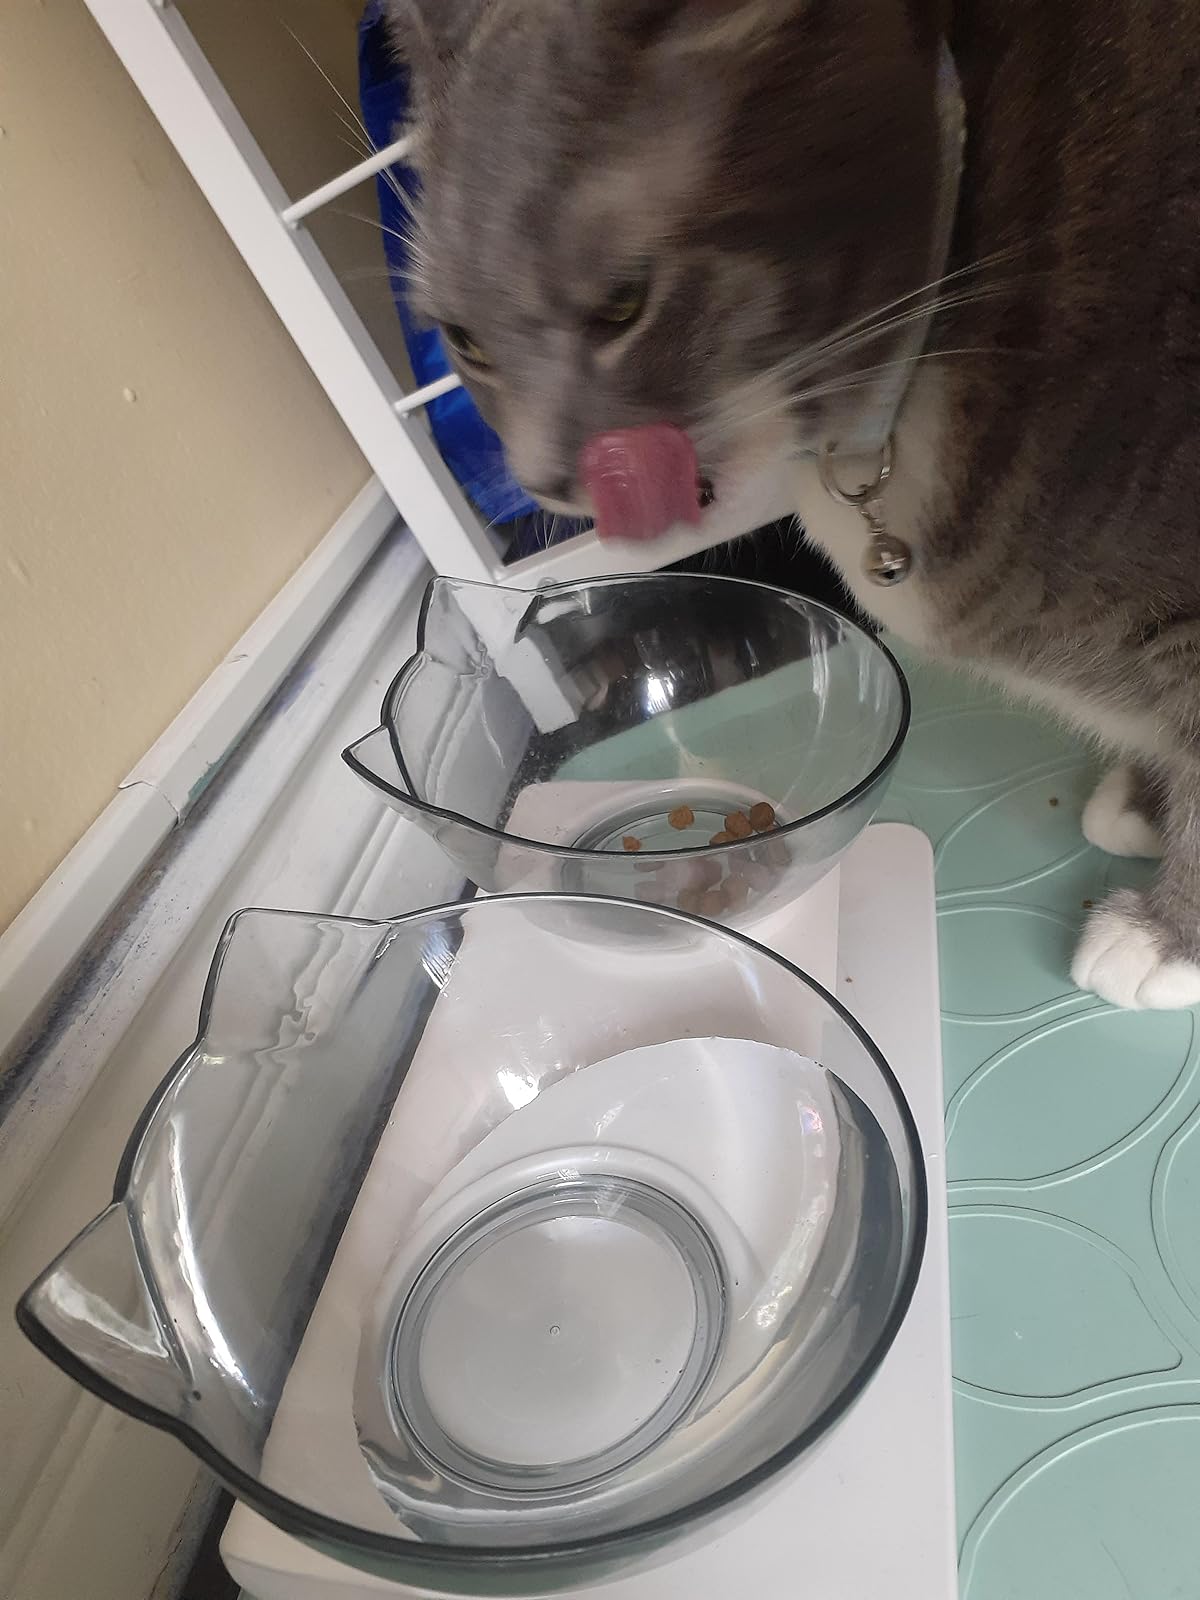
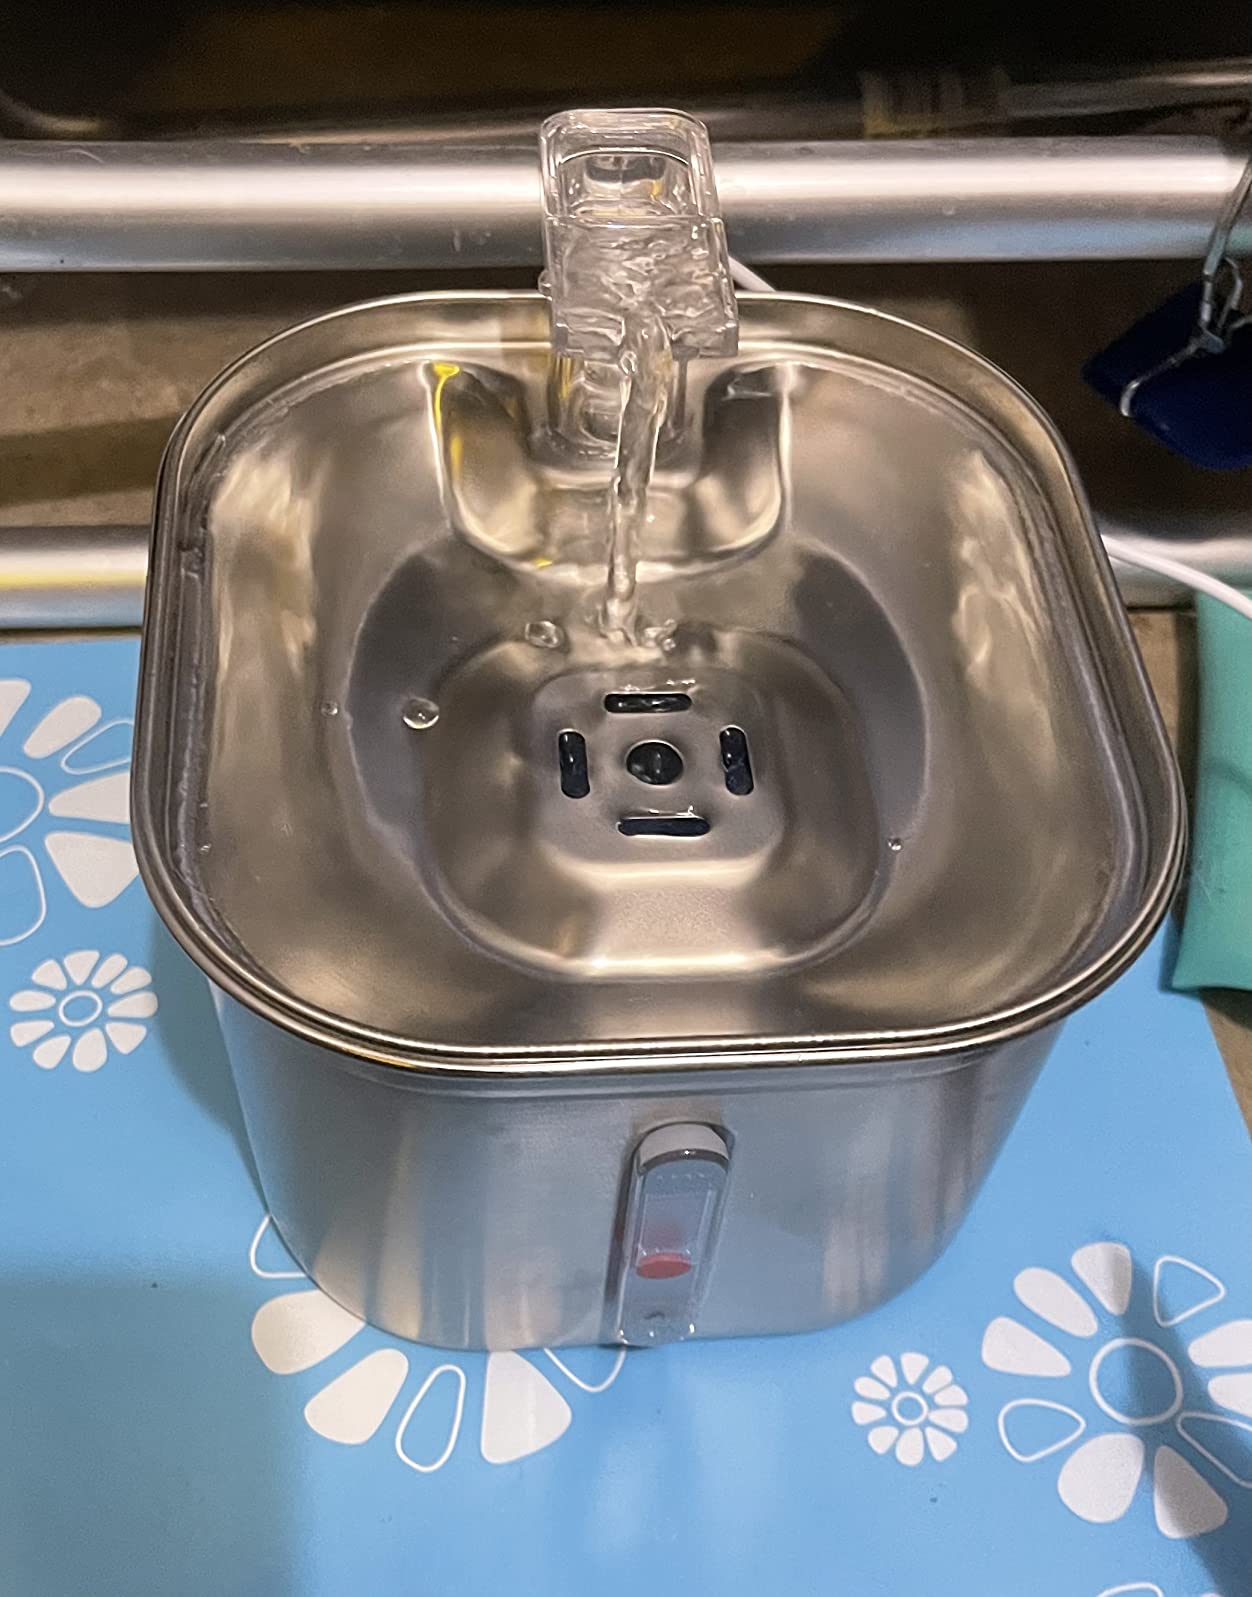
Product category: items_bowl
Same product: no